Les Deux-Rives

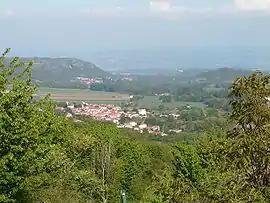
View of Chidrac from Lavelle

Les Deux-Rives is a commune in the Puy-de-Dôme department in Auvergne-Rhône-Alpes in central France. It was formed on 1 January 2025, with the merger of Chidrac and Saint-Cirgues-sur-Couze.